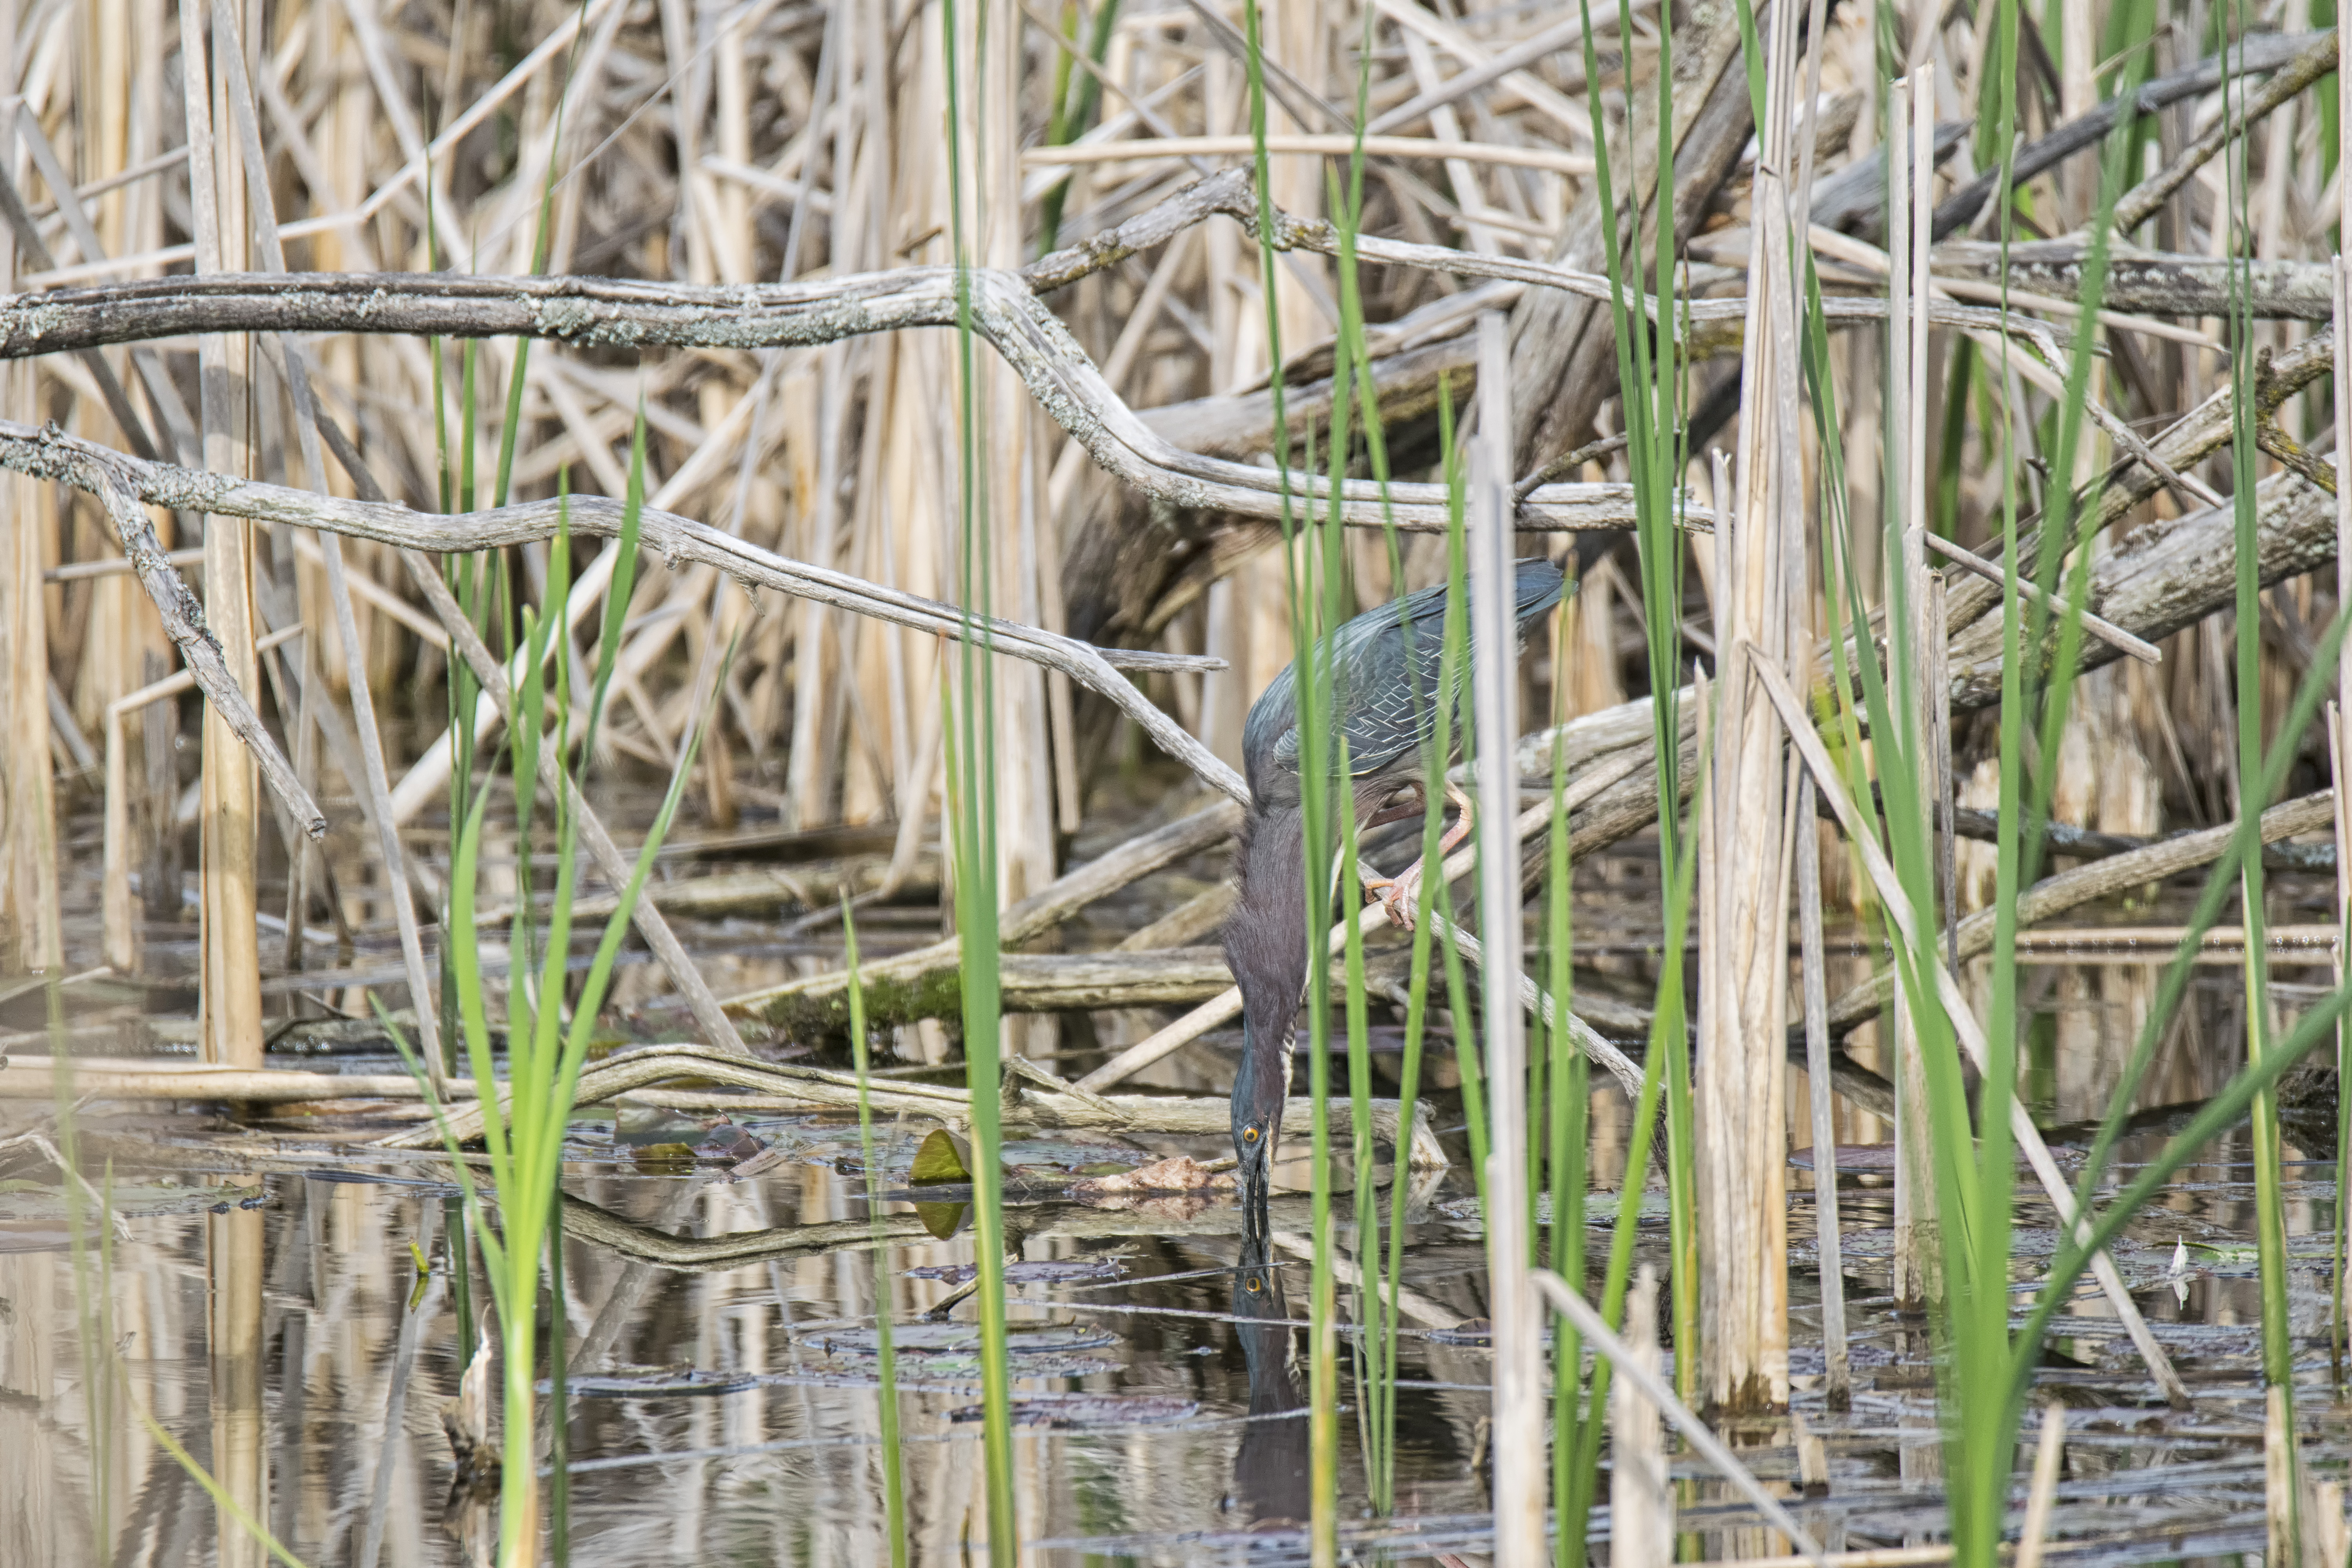
grass, bird, plant, wood, wildlife, green, crop, agriculture, canada, wetland, vert, quebec, heron, bamboo, sherbrooke, oiseau, grass family